River Lynch

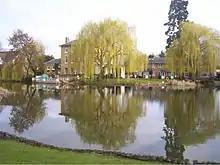
Lynch Mill Pond, Hoddesdon

The River Lynch, also known as the Lynch Brook, is a minor tributary of the River Lea in Hoddesdon, Hertfordshire, England.